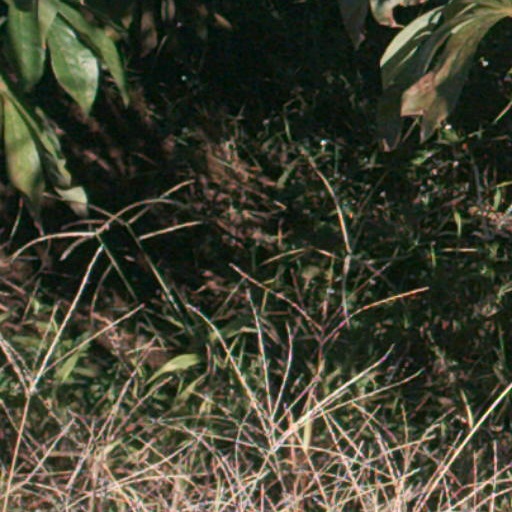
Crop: cassava